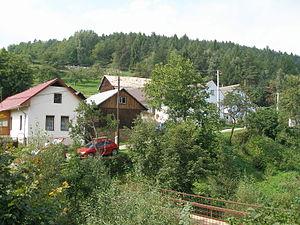
Štefanovce est un village de Slovaquie situé dans la région de Prešov.